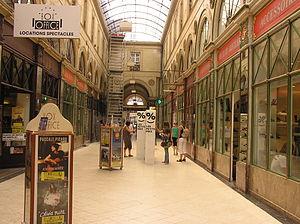
Bordeaux Galerie Bordelaise
La galerie Bordelaise est une galerie commerçante située à Bordeaux. Elle est, avec le passage Sarget, l’un des deux passages couverts de la ville. Très en vogue durant la première moitié du XIXᵉ siècle, cette galerie de province rivalise d’élégance avec les passages parisiens.
Ramona de la Torre, née à Veracruz, Mexique, en 1804 et morte à Bordeaux en 1876, fut l'une des femmes les plus riches de Bordeaux au XIXᵉ siècle. Voisine du célèbre peintre Goya, elle laissa de nombreuses traces dans la ville et les ensembles immobiliers voisins. Elle finança, entre autres, la construction du pont de Langon, la Galerie Bordelaise, inaugurée en 1834 sous le nom de « Galerie de la Torre ».